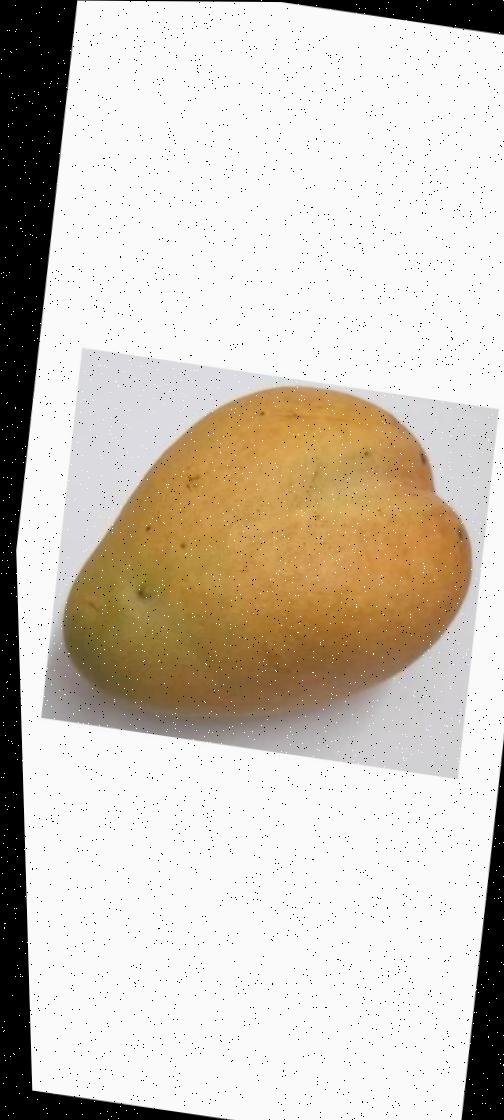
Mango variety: Bari-11